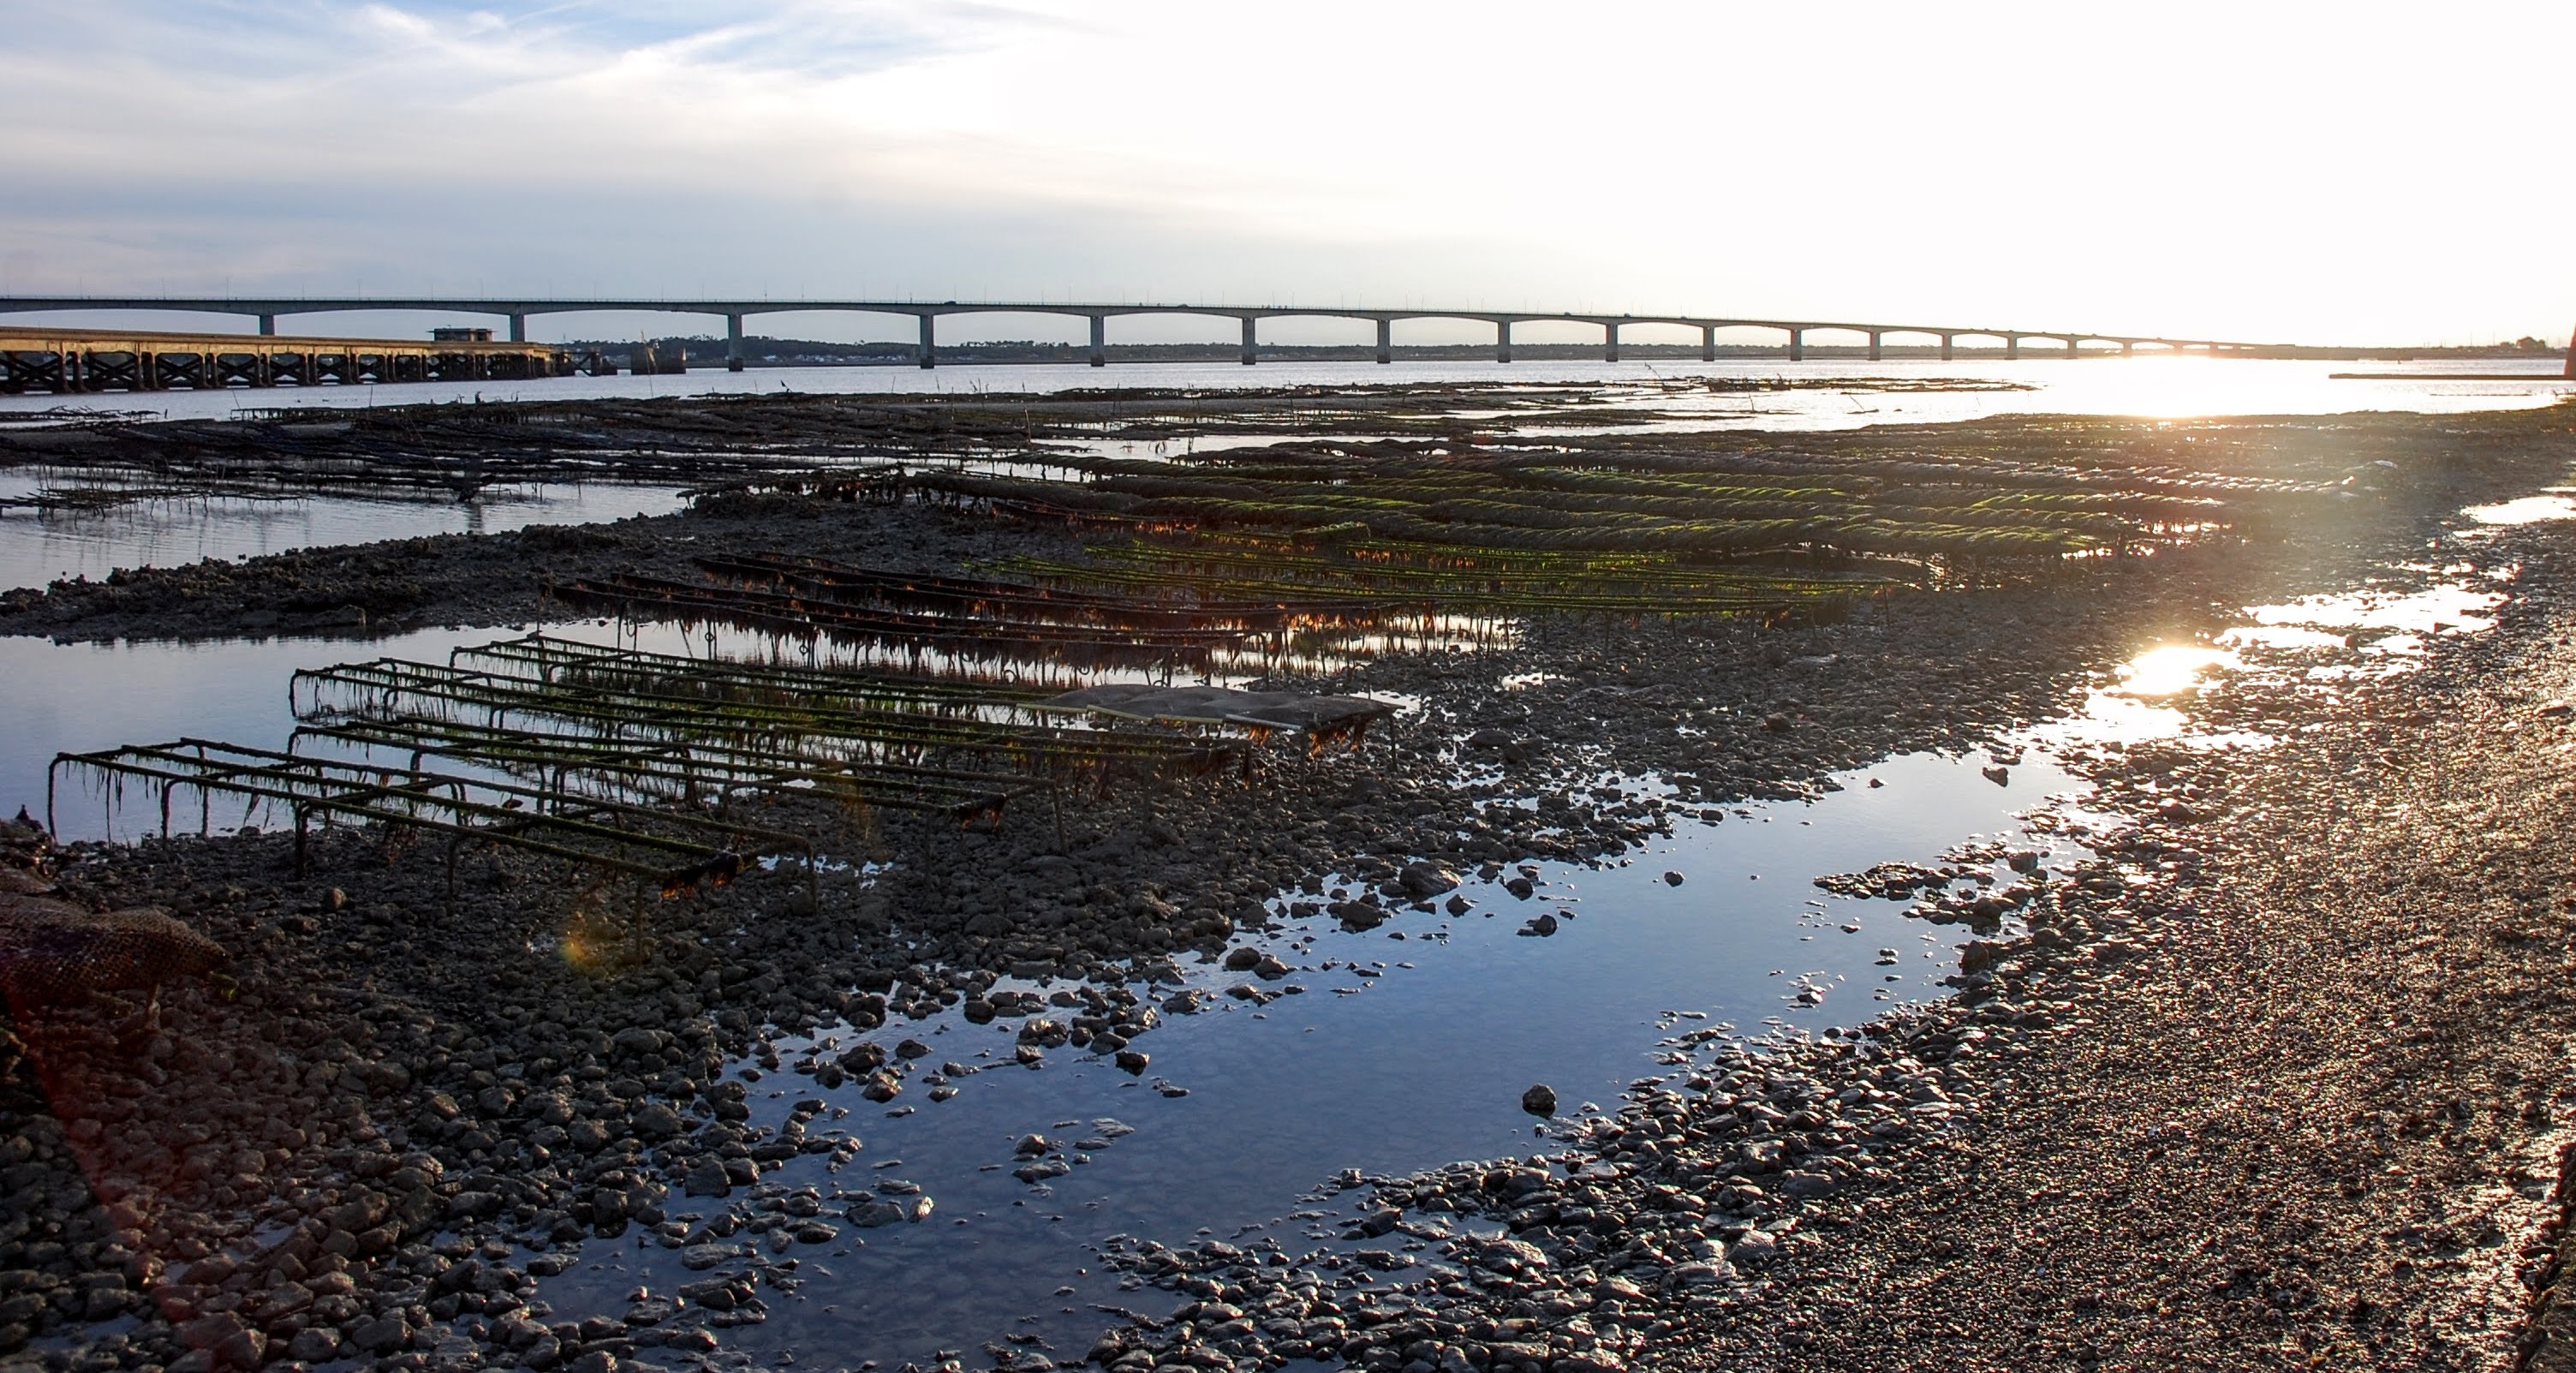
beach, sea, coast, water, sand, ocean, horizon, marsh, morning, shore, wave, pier, river, france, vase, reflection, low tide, oyster, bay, island, reservoir, port, waterway, body of water, shells, wetland, channel, estuary, ol ron, mudflat, strong louvois, ost riculture